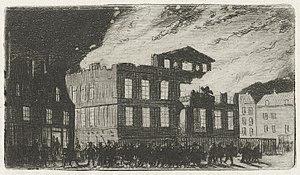
Le musée Boijmans Van Beuningen est le musée de peinture et beaux-arts de Rotterdam, dans la province néerlandaise de Hollande-Méridionale. Créé en 1849 autour de la collection de Frans Jacob Otto Boymans, il est installé dans un bâtiment dédié, depuis 1935, dans le centre ville, dans le parc des musées. Le fonds du musée est agrandi en 1958, par le legs de la collection de Daniël George van Beuningen, et le musée prend alors le nom de musée Boijmans Van Beuningen.